Jim Jones

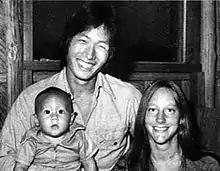
A smiling family of three.

Among the followers Jones took to Guyana was John Victor Stoen. John's birth certificate listed Timothy Stoen and Grace Stoen as his parents. Jones had a sexual relationship with Grace Stoen, and claimed he was the biological father of John. Grace Stoen left Peoples Temple in 1976, leaving her child behind. Jones ordered the child to be taken to Guyana in February 1977 to avoid a custody dispute with Grace. After Timothy Stoen also left Peoples Temple in June 1977, Jones kept the child at his own home in Jonestown.